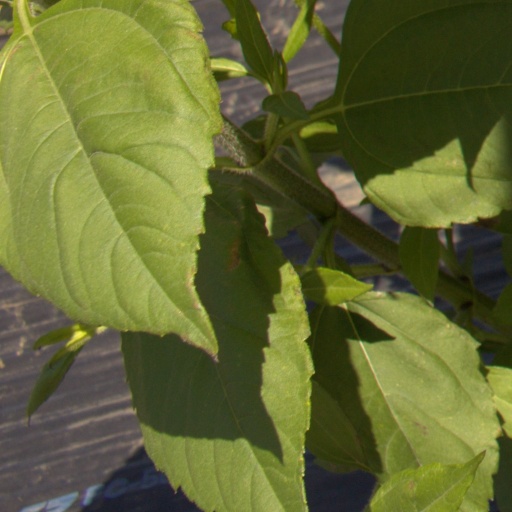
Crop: Jerusalem artichoke